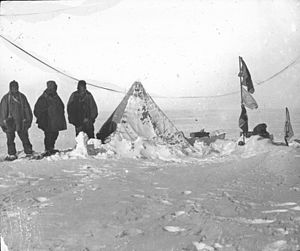
Nimrod-ekspeditionen 1907–09 / Ekspeditionen / Den sydlige rejse / Tilbageturen
På tilbageturen. Gruppen har nået et depot på Rossbarrieren.